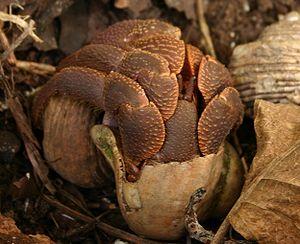
Le genre Coenobita regroupe des bernard-l'hermite terrestres, adaptés à la respiration aérienne. Il appartient à la famille des Coenobitidae, qui ne contient que deux genres : Coenobita et Birgus.
Coenobita brevimanus est une espèce de bernard l'hermites terrestres qui vit sur les côtes de l'Afrique de l'est à l'océan Pacifique. Il est considéré comme faisant partie des nouveaux animaux de compagnie.